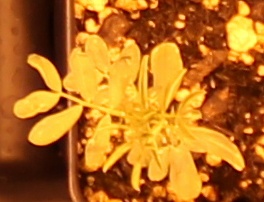
Label: Lentil